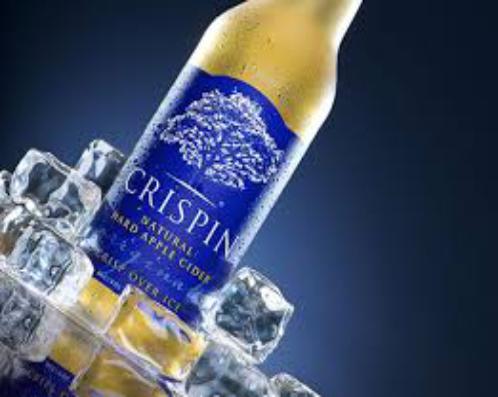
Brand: Crispin Cider
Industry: Food